Rosa Kellner

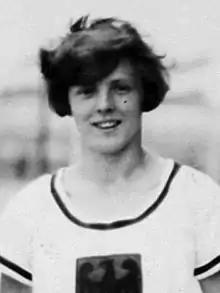
Rosa Kellner (1928)

Rosa Kellner (21 January 1910 – 13 December 1984) was a German athlete who competed mainly in the 100 metres. She was born in Munich.